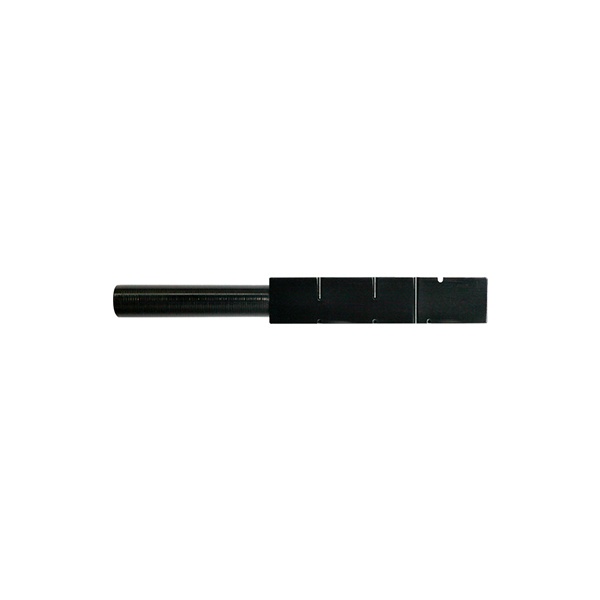
B&L MTA Pallet (Faculty)
Brand: www.bnlbio.com
Category: Business & Industrial > Material Handling > Pallets & Loading Platforms > Block Pallets